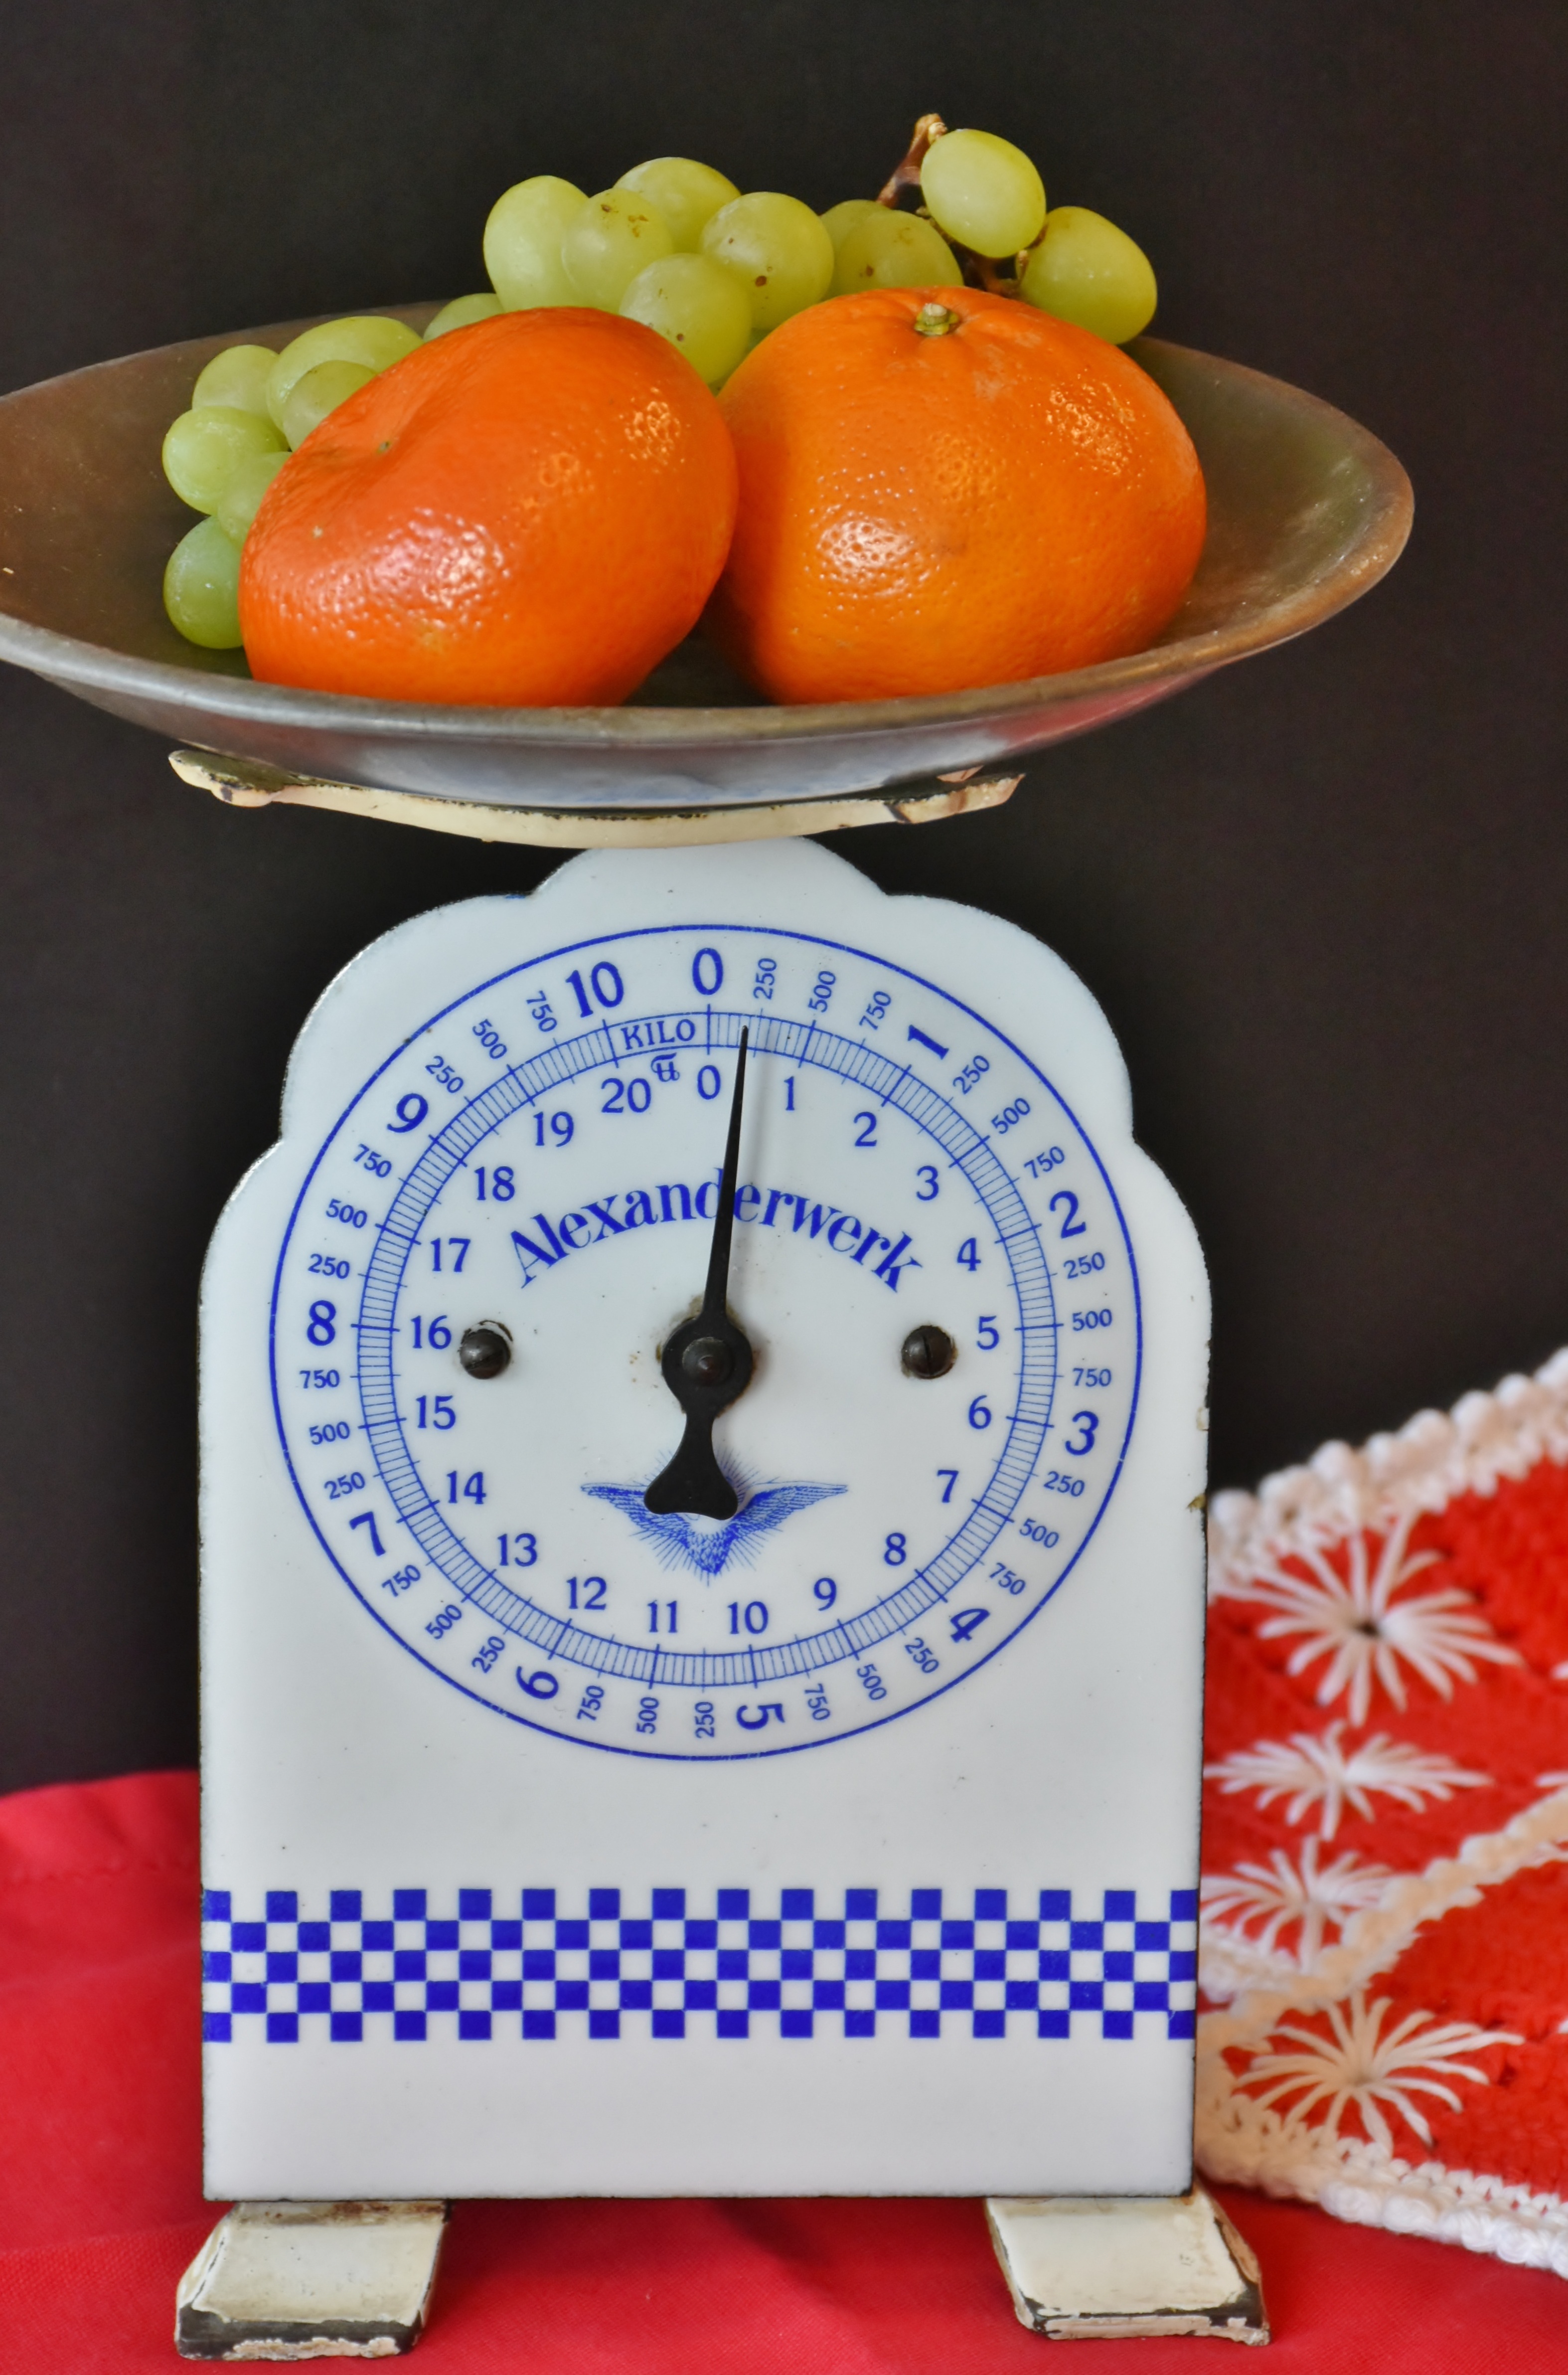
antique, fruit, sweet, old, food, produce, weigh, eat, still life, calories, grapes, horizontal, diet, vitamins, of course, bless you, tangerines, weight control